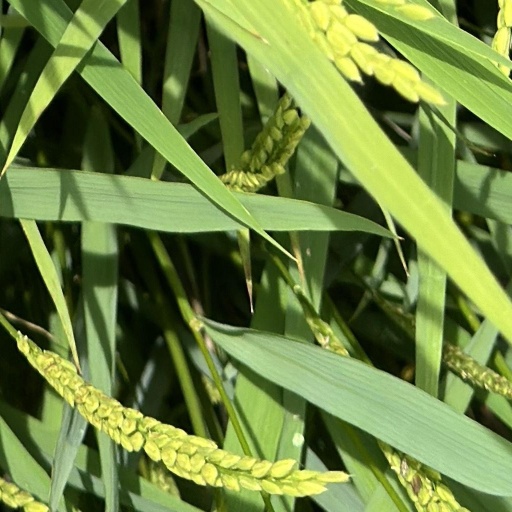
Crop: rice